Bijou (jewellery)

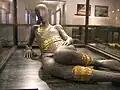
Sacred objects from Blanot, Côte-d'Or dating to the Bronze Age, now housed at the Archaeological Museum in Dijon

In Europe, the Celtic people were foremost in their work in bijou and filigree; strapwork variations on the celtic cross are still popular today.